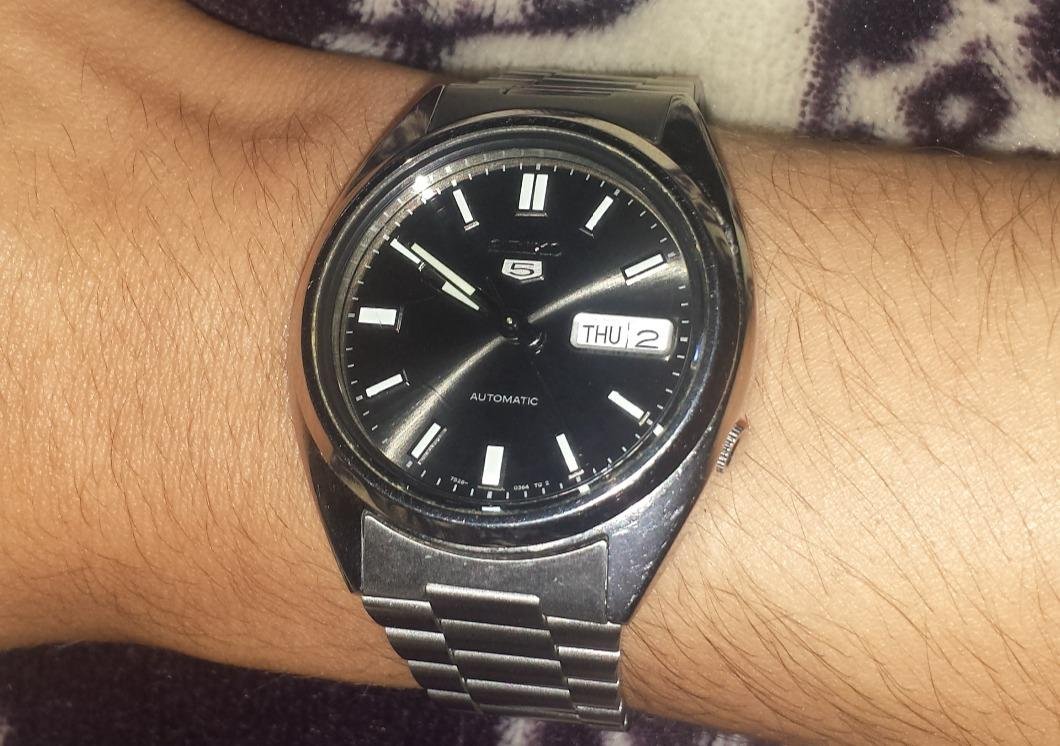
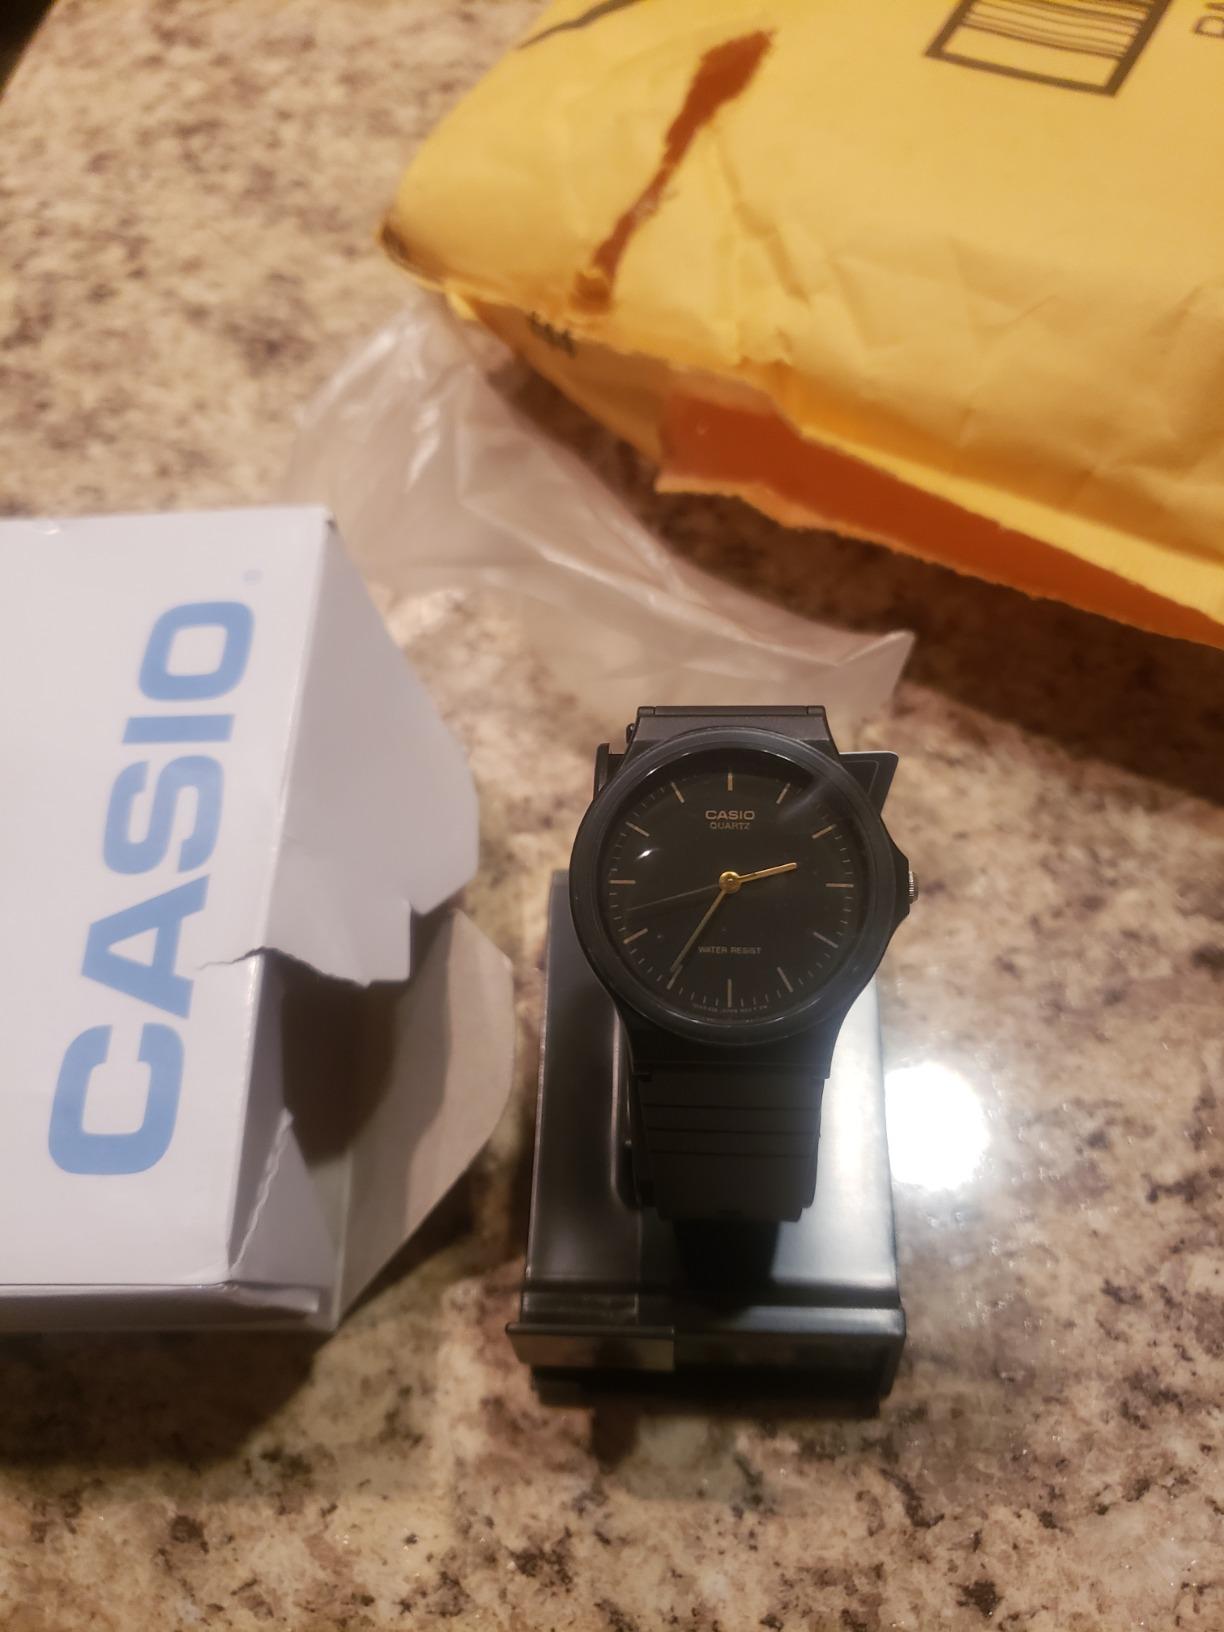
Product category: accessories_watch
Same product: no